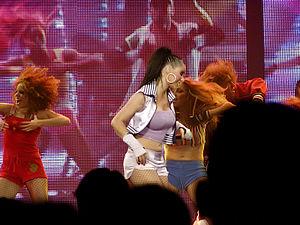
Le Stripped World Tour est la troisième tournée américaine de la chanteuse Christina Aguilera et sa première mondiale. Une tournée qui a débuté aux États-Unis, en passant par l'Europe, l'Asie et l'Australie. Christina réalise sa première tournée mondiale qui connait un grand succès, elle attirera près de 800 000 spectateurs et a généré la somme de 75 millions de dollars. La tournée a débuté le 4 juin 2003 à Phoenix aux États-Unis et s'est terminée le 17 décembre 2003 à Melbourne en Australie, 73 villes ont été visitées pour un total de 85 concerts. Le dvd du concert est disponible sous le nom de Stripped Live in the U.K..